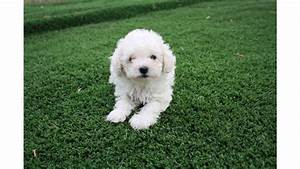
Label: dog